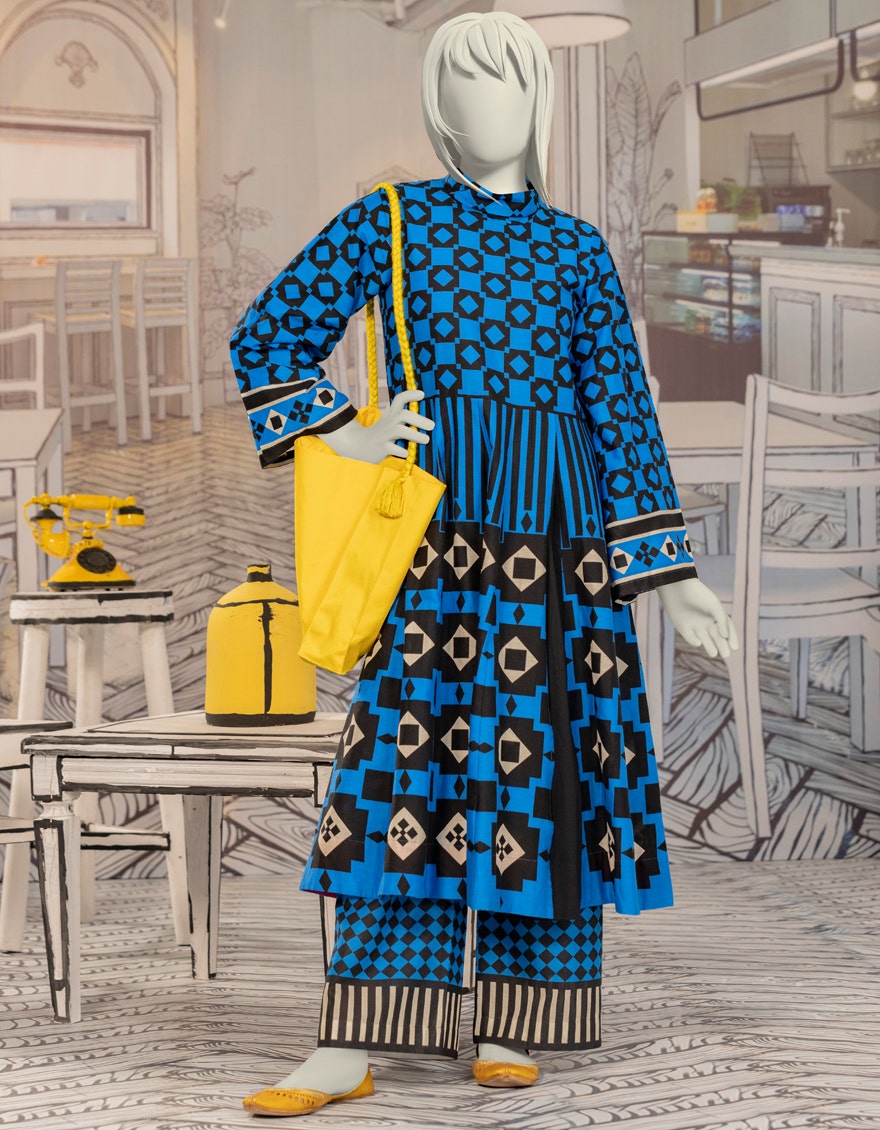
blue and yellow print long kurta coat